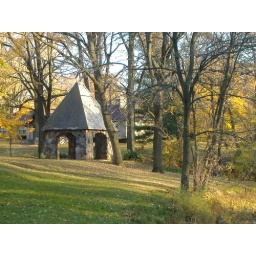
Stone Pergola along creek amoungst yellow fall trees near creek edge in Riley Park, Greenfield, IN.